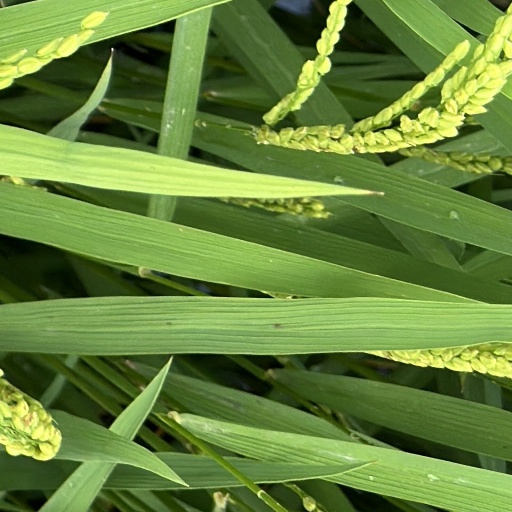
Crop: rice